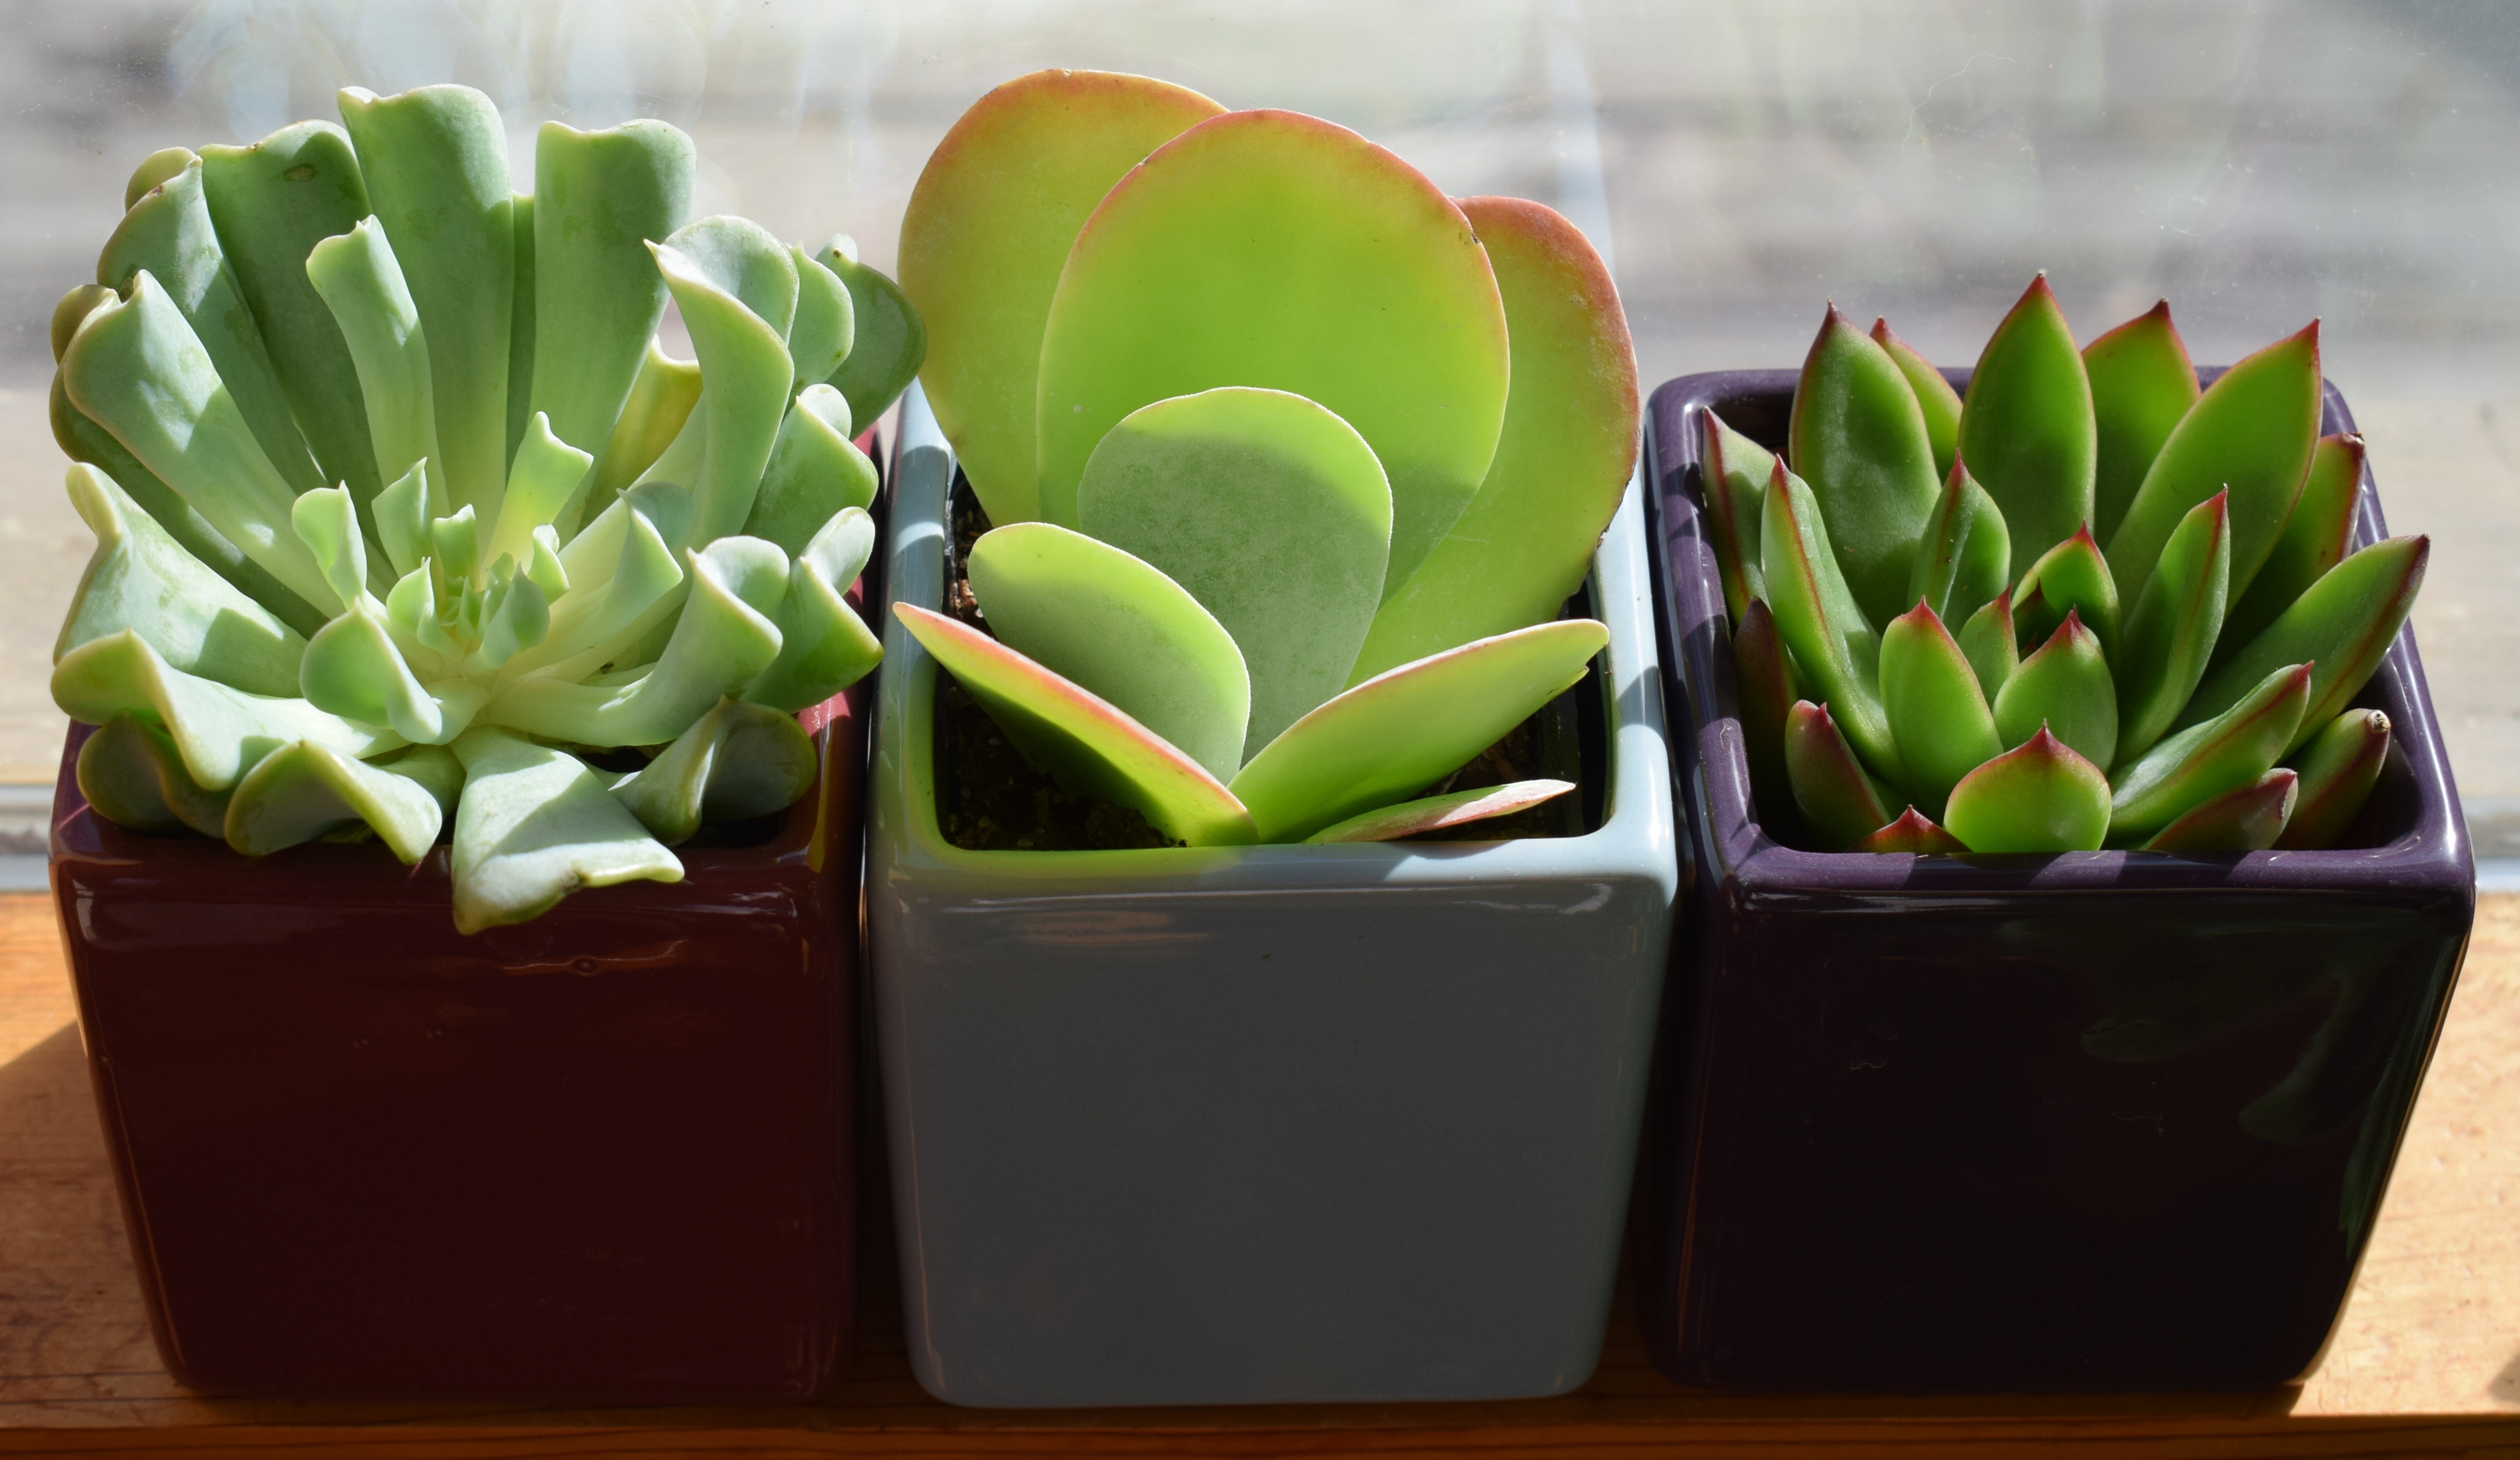
nature, cactus, plant, flower, purple, green, red, natural, small, botany, blue, garden, flora, houseplant, flowerpot, floristry, flowering plant, container plant, floral design, land plant, flower arranging, succulent trio